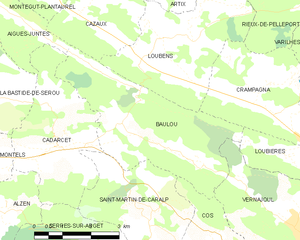
Carte des communes françaises: Baulou
Baulou est une commune française située dans le département de l'Ariège, en région Occitanie.